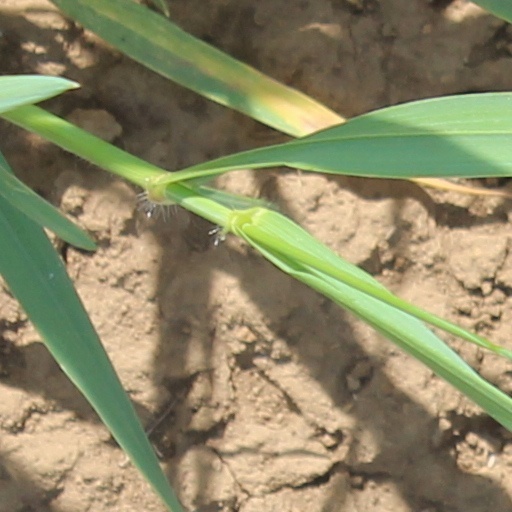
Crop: wheat